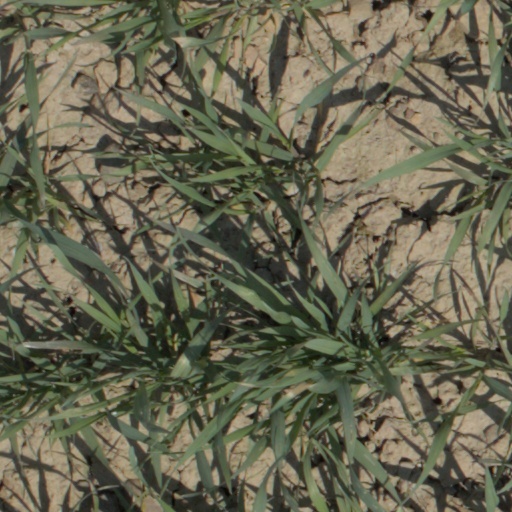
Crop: wheat